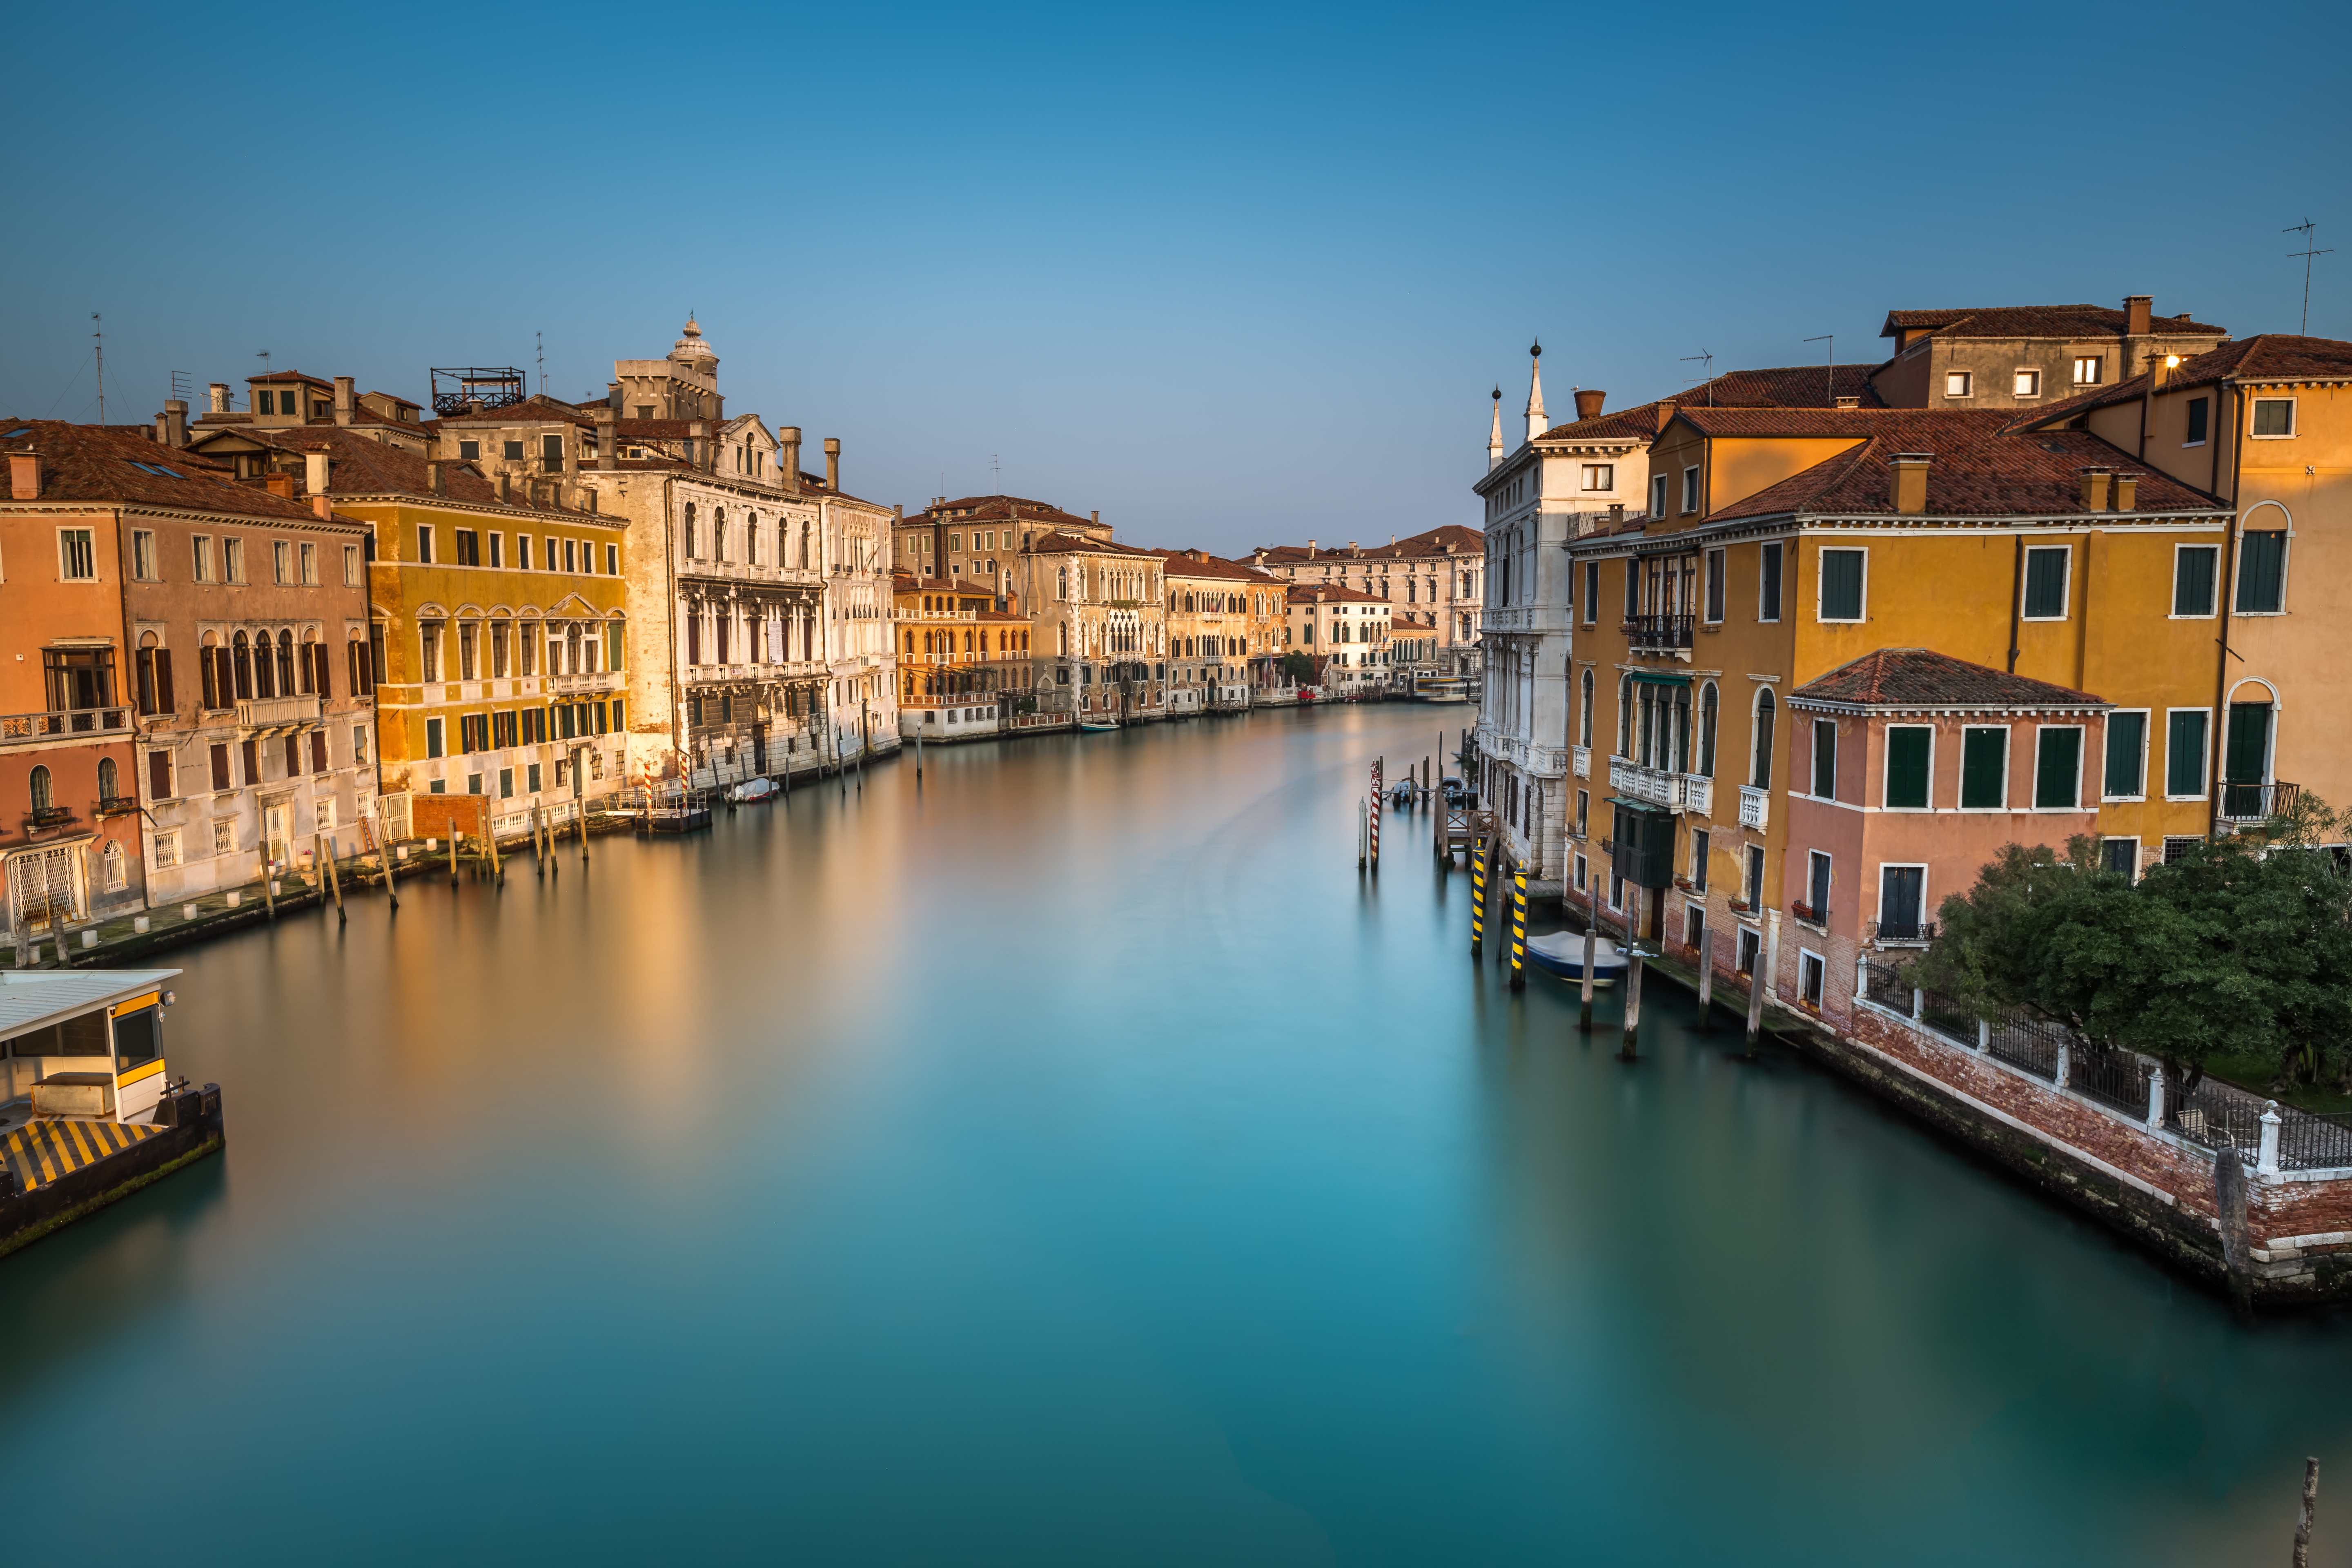
venice, italy, architecture, canal, europe, city, water, travel, bridge, river, building, tourism, italian, old, town, boat, sea, gondola, landmark, florence, rialto, sky, house, boats, view, body of water, waterway, channel, neighbourhood, watercourse, facade, watercraft, reflection, azure, urban design, residential area, mixed use, evening, apartment, water transportation, panorama, dusk, boats and boating equipment and supplies, suburb, cityscape